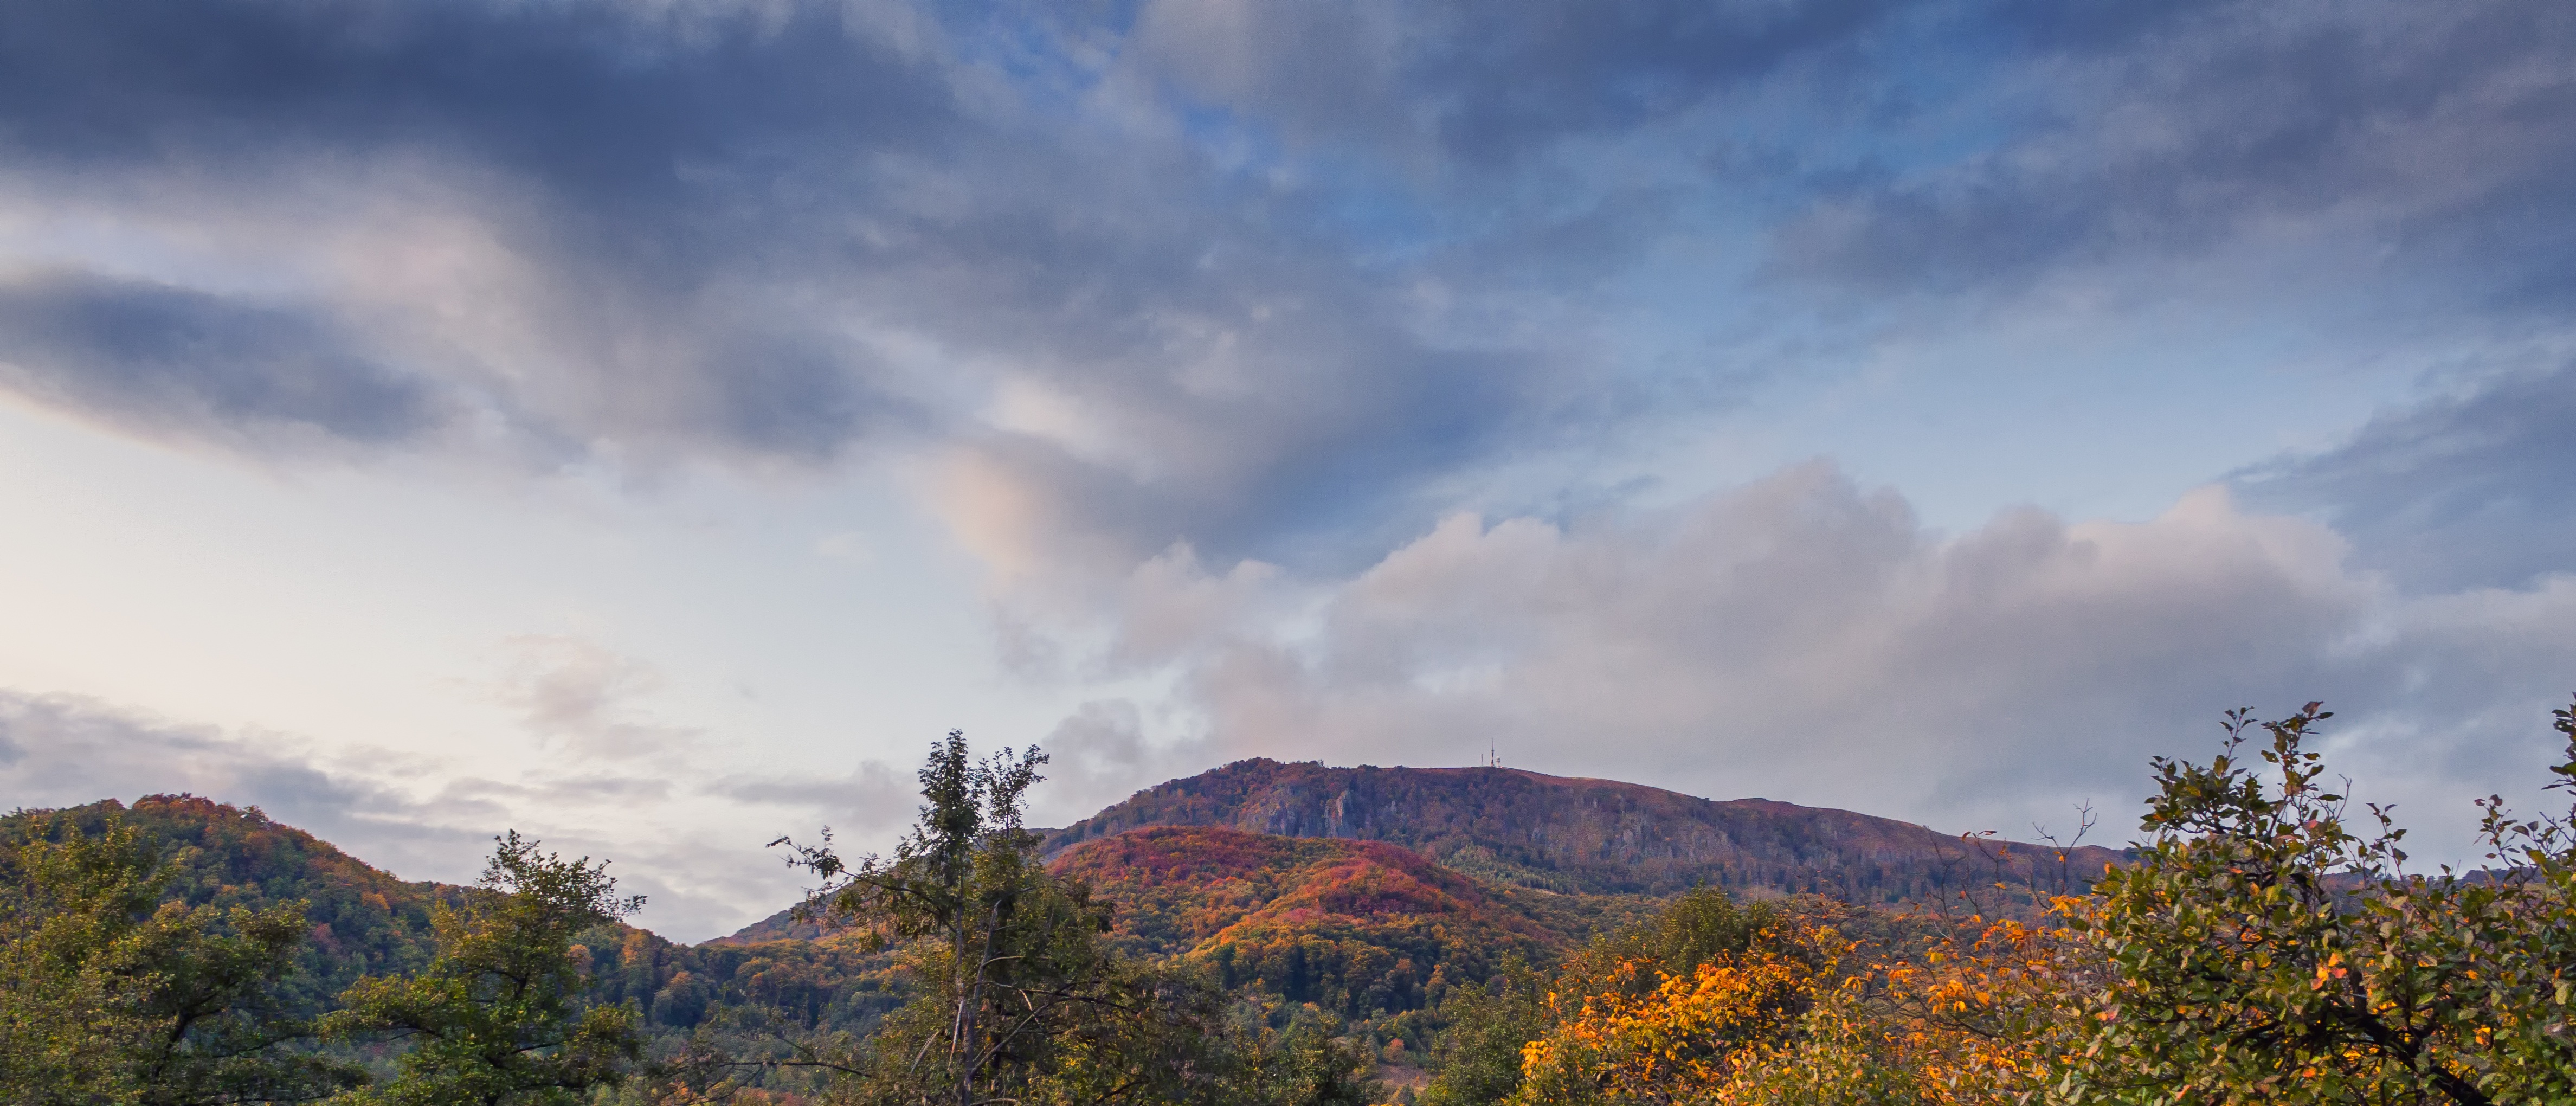
landscape, tree, nature, forest, wilderness, mountain, cloud, sky, sunset, meadow, sunlight, cloudy, morning, hill, view, valley, land, mountain range, travel, green, scenic, color, autumn, scenery, weather, blue, mountain top, ridge, cloudscape, trees, outdoors, clouds, fantastic, landscapes, plateau, amazing, beautiful, scene, skyscape, natural beauty, wonderful, romania, rural area, landform, nature landscape, beautiful landscape, maramures, meteorological phenomenon, geographical feature, atmospheric phenomenon, mountainous landforms